Elephants and Grass

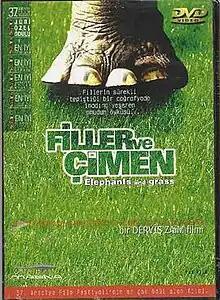
Elephants and Grass DVD Cover

Elephants and Grass is a 2001 Turkish drama film, written and directed by Derviş Zaim, about six different stories that merge into a common theme. The film, which went on nationwide general release across Turkey on , won awards at film festivals in Antalya and Istanbul, including the Golden Orange Behlül Dal Jury Special Award.